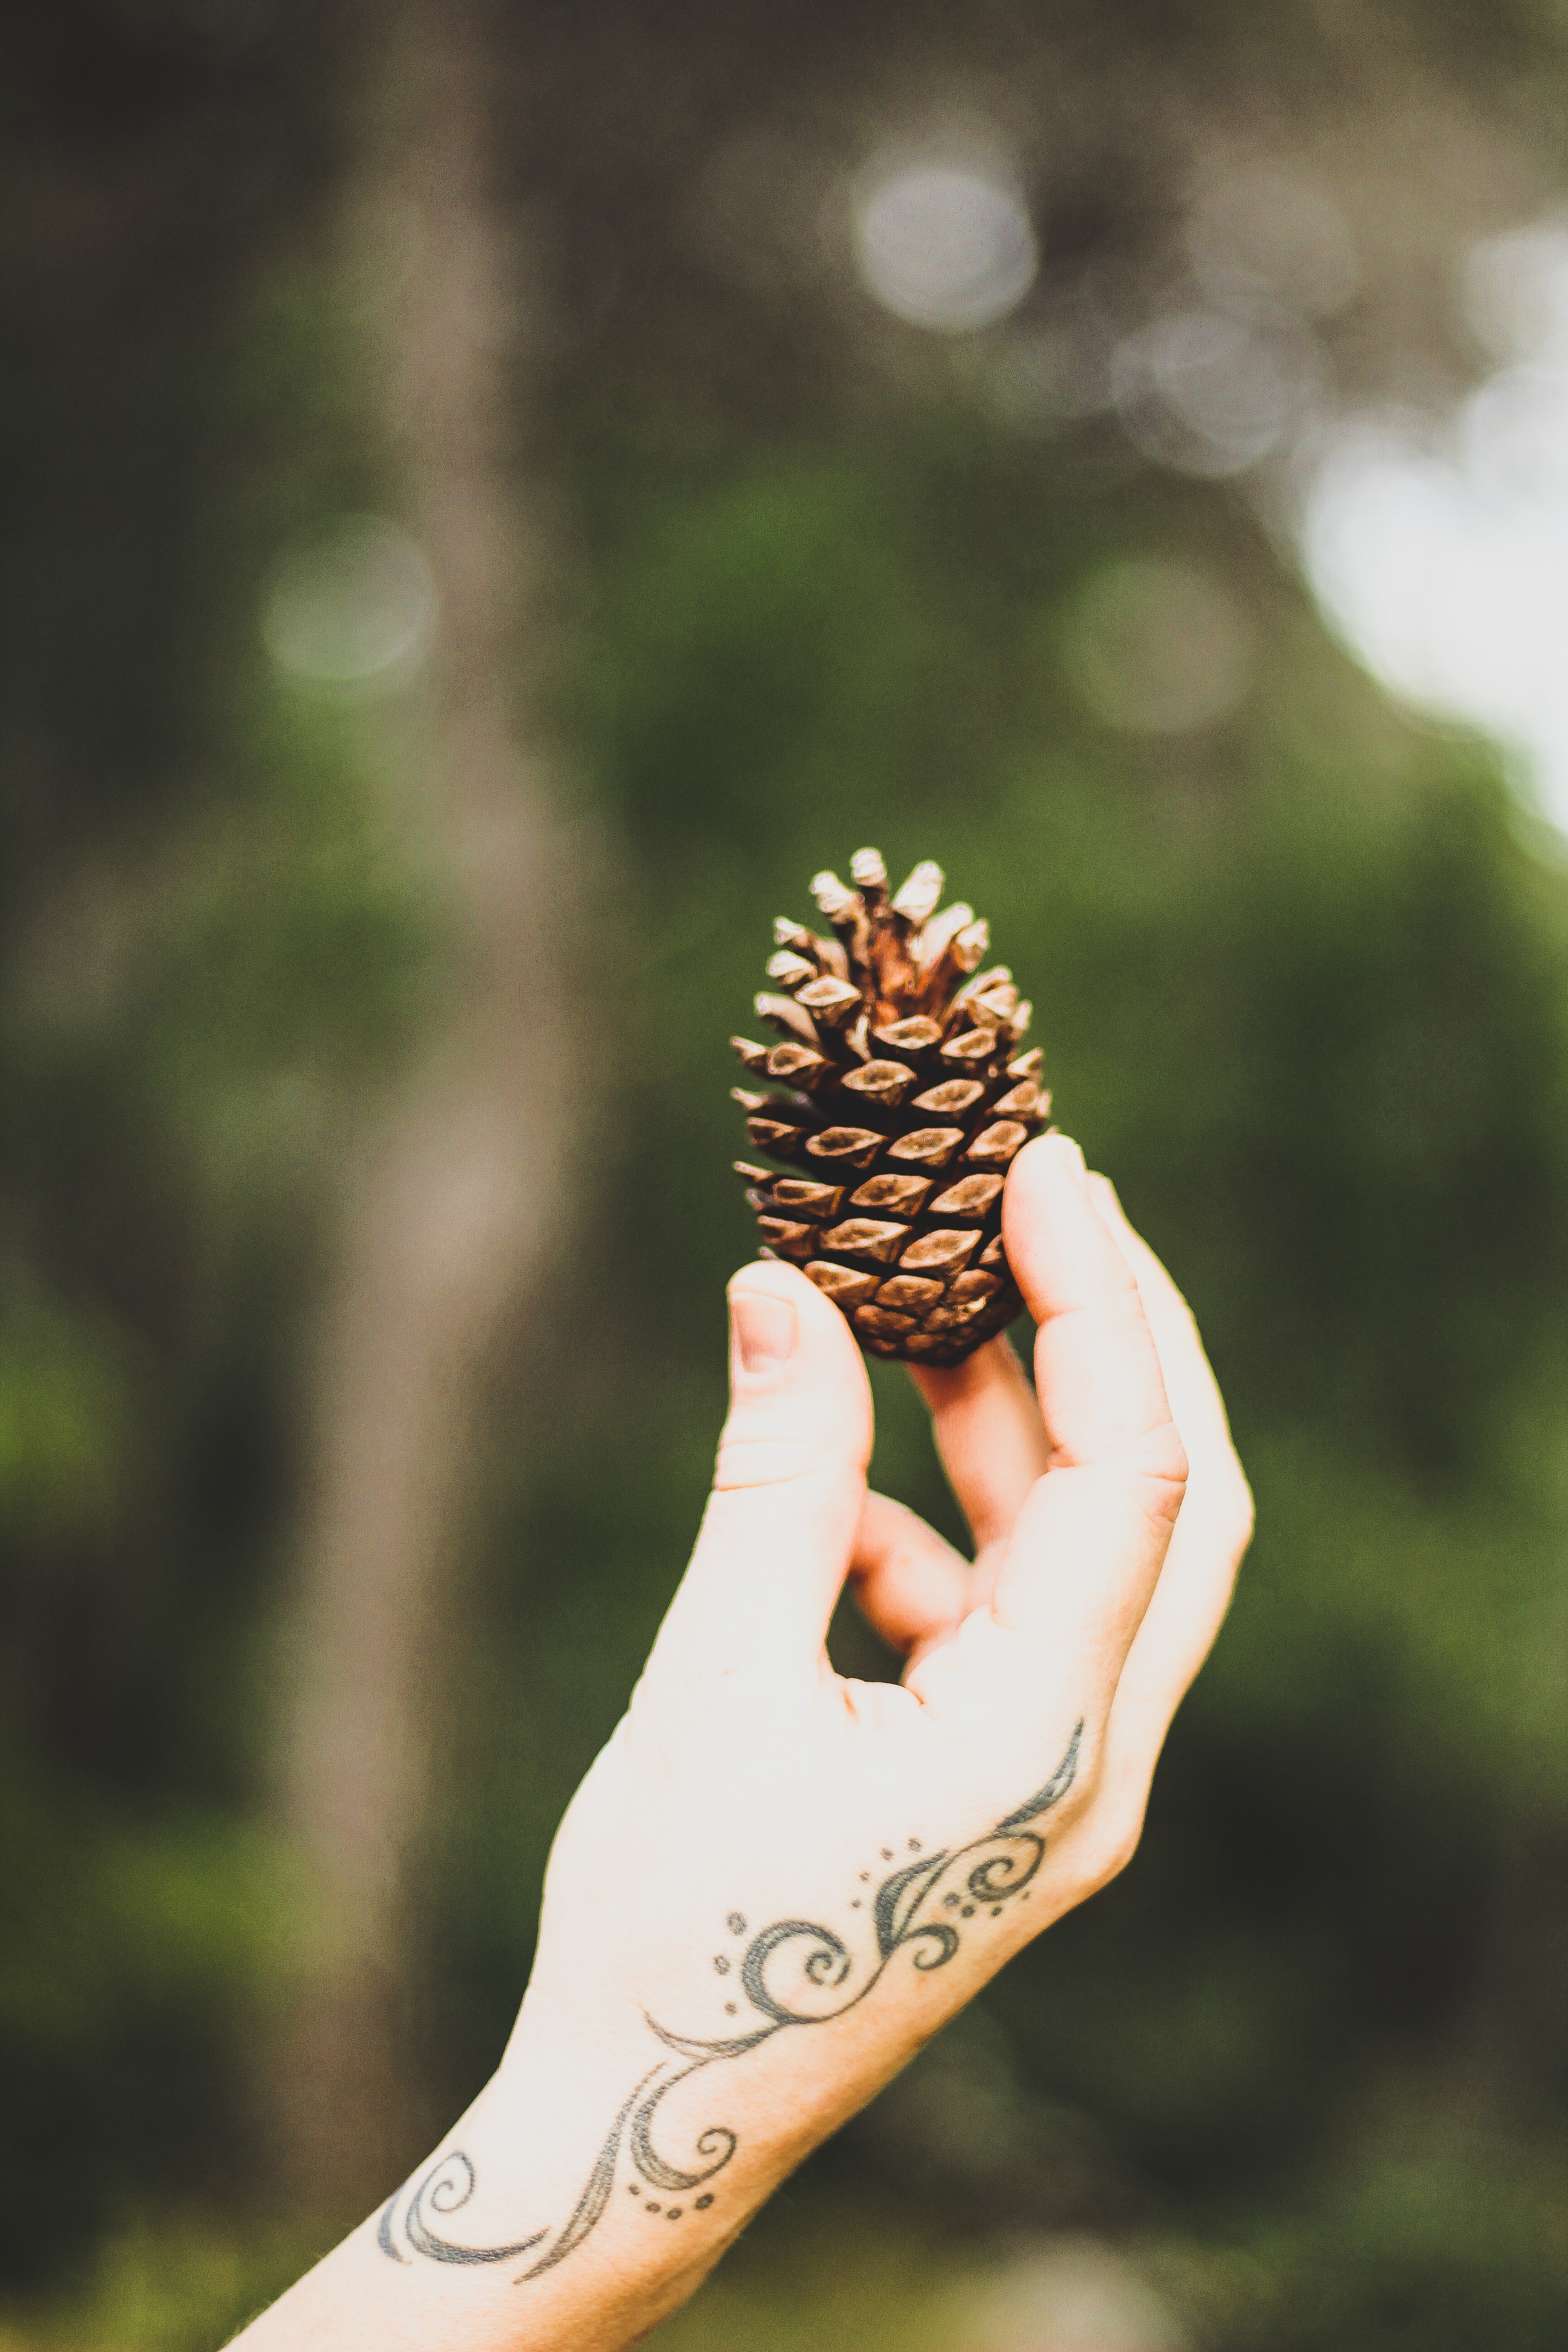
sugar pine, conifer cone, tree, hand, finger, plant, pine, pine nut, woody plant, leaf, arm, pine family, natural material, conifer, pineapple, sitka spruce, oregon pine, lodgepole pine, nail, fir, photography, Jack pine, red pine